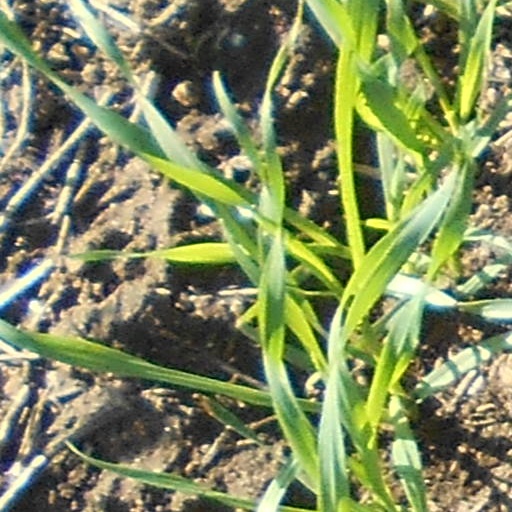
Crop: wheat